Apollo spacecraft feasibility study

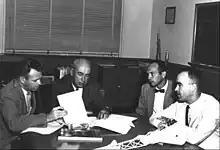
Robert R. Gilruth (second from left), Director of NASA's Space Task Group, and chief assistants Charles Donlan left), Maxime Faget, and Robert Piland in August 1960 discuss selection of contractors to study feasibility of a crewed circumlunar mission

The Apollo spacecraft feasibility study was conducted by NASA from July 1960 through May 1961 to investigate preliminary designs for a post-Project Mercury multi-crewed spacecraft to be used for possible space station, circum-lunar, lunar orbital, or crewed lunar landing missions. Six-month, $250,000 study contracts were awarded to General Dynamics/Convair, General Electric, and the Glenn L. Martin Company. Meanwhile, NASA conducted its own inhouse design study led by Maxime Faget, intended as a gauge of the competitors' entries. The three companies spent varying amounts of their own money in excess of the $250,000 to produce designs which included a "re-entry module" separate from the "mission module" cabin, and a "propulsion and equipment module".